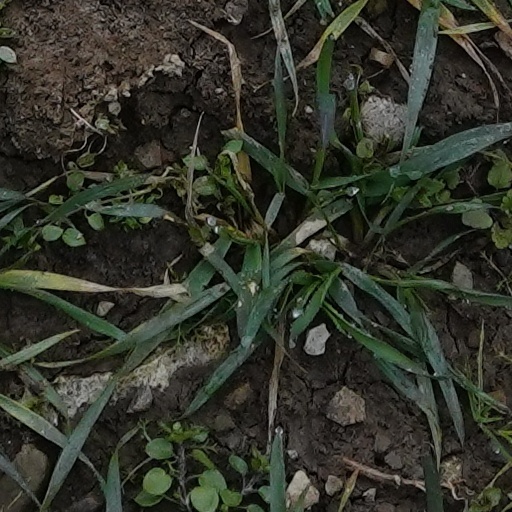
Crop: wheat